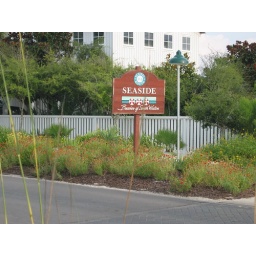
This beach is next door to Watercolor...there are several restaurants, bars, and shops in the &amp;quot;town&amp;quot; square...